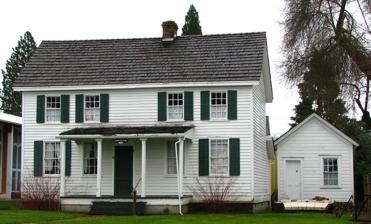
Building: Fred Vonder Ahe House
Country: United States of America
Year built: 1868
United States historic place Fred Vonder Ahe House and Summer Kitchen U.S. National Register of Historic Places Show map of Oregon Show map of the United States Location 625 Metzler Ave., Molalla, Oregon Coordinates 45°8′34″N 122°34′45″W / 45.14278°N 122.57917°W / 45.14278; -122.57917 Area 0.3 acres (0.12 ha) Built 1868 ( 1868 ) Architectural style Federal, Vernacular Federal NRHP reference No. 76001580 Added to NRHP March 26, 1976 The Fred Vonder Ahe House or Von der Ahe House was built in 1869 in the small community of Carus, Oregon , near Molalla for German immigrant Fred Vonder Ahe and his wife Marie Louisa Kleine Vonder Ahe. Fred arrived in New York in 1852 and followed the Oregon Trail to Oregon . He saved enough to acquire a 320-acre (130 ha) farm in 1857, and sent for his fiancé Marie to join him in 1858. In 1887 the house became the Carus post office, as it was the oldest and most significant house in the community. In 1972 the house was under threat of demolition. It was acquired by the Molalla Area Historical Society and moved to a site in Molalla next to the Horace L. Dibble House . The Vonder Ahe House is described as a vernacular interpretation of the Federal style . It is an unusual example of a two-story plank house with well-preserved interior details. The associated summer house was moved with the main house to the new site. The house and summer kitchen were placed on the National Register of Historic Places on March 26, 1976. Both the Vonder Ahe House and the Dibble House are operated as a museum by the Molalla Area Historical Society. References